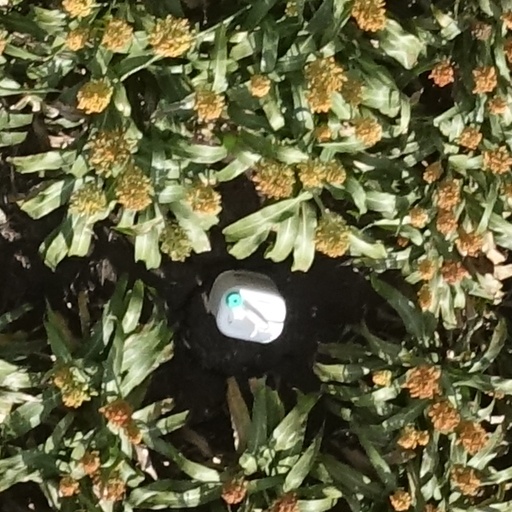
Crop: sorghum